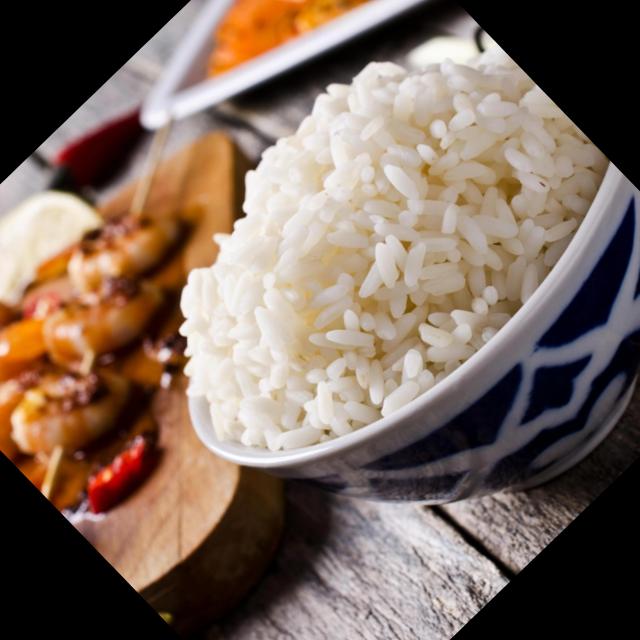
Dish: white_rice